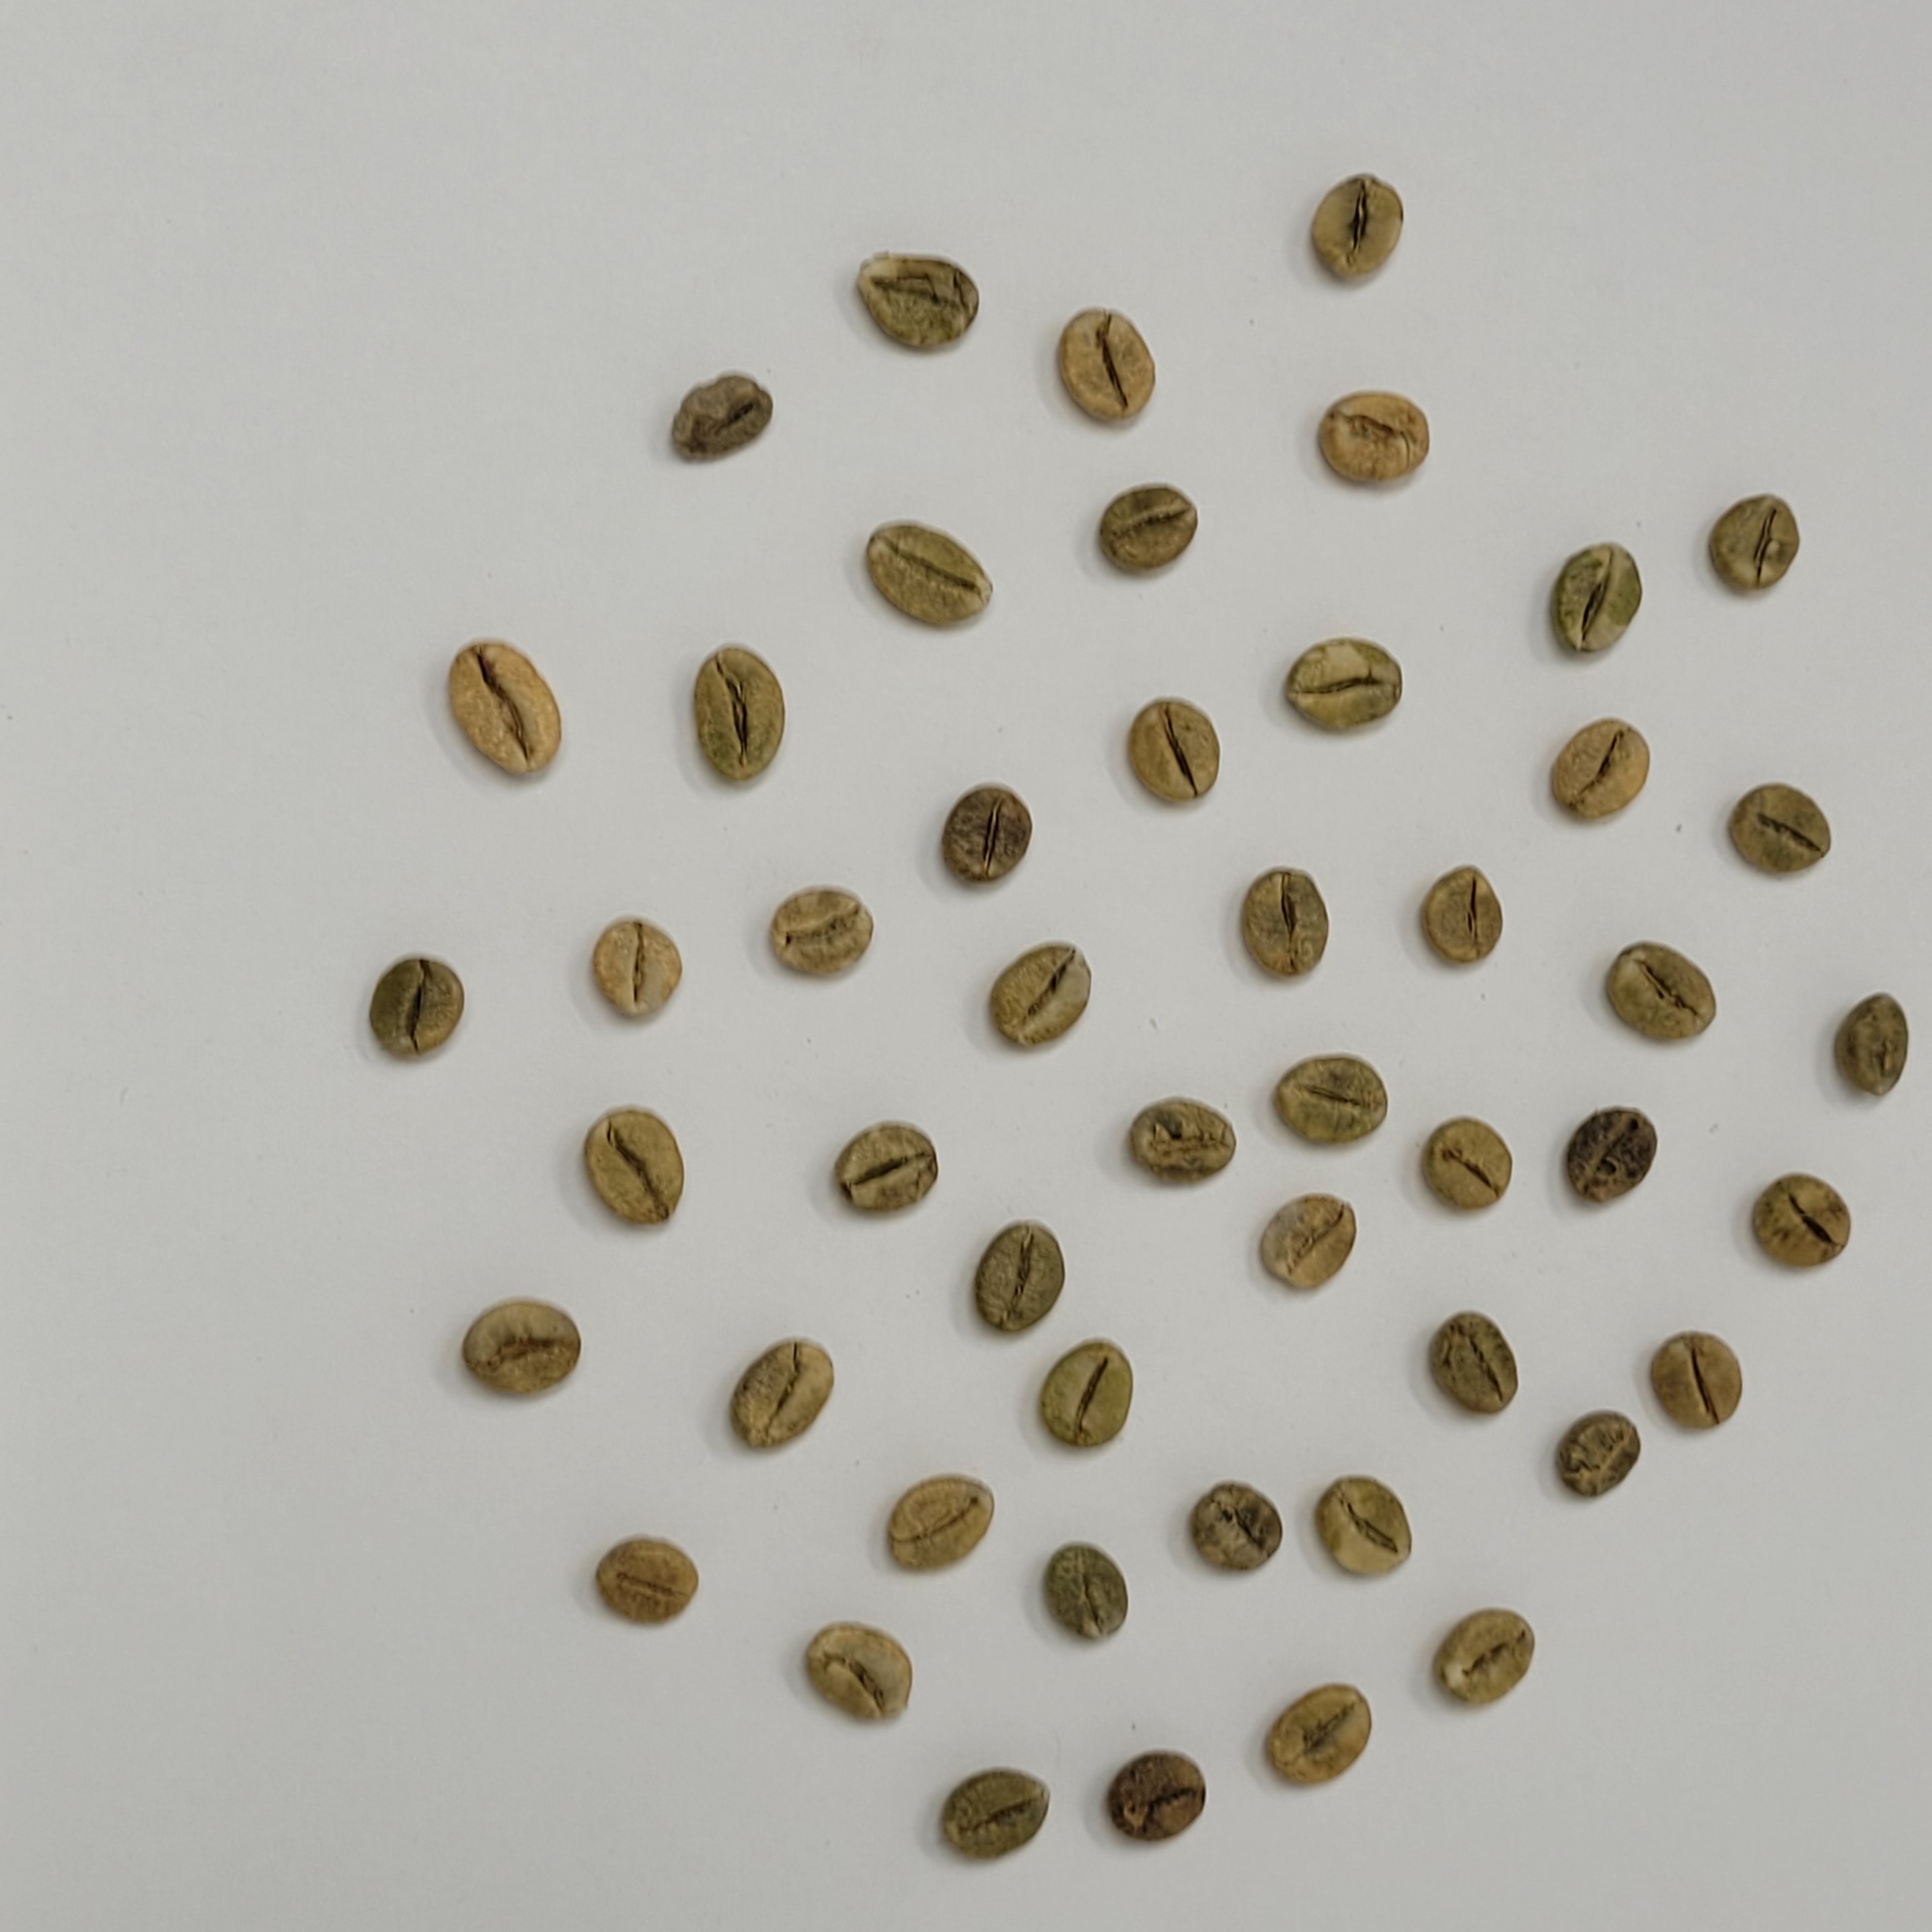
Coffee bean quality grade: A